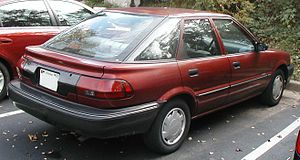
Geo (bilmærke) / Modeller / Geo Prizm
Geo er et tidligere amerikansk bilmærke, som eksisterede i årene 1988 til 1998. Mærket tilhørte General Motors, og var frem til 1991 forbeholdt det amerikanske marked.